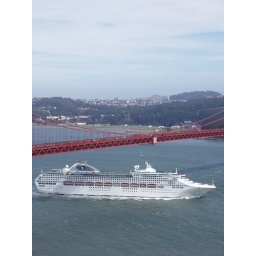
Big ship under bridge